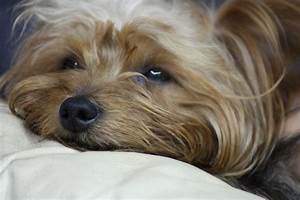
Label: cane